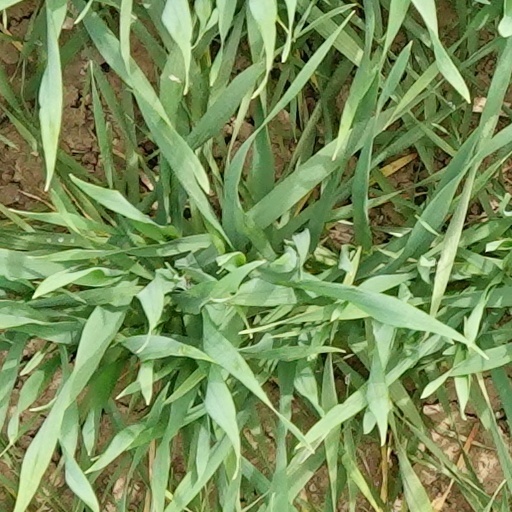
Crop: wheat